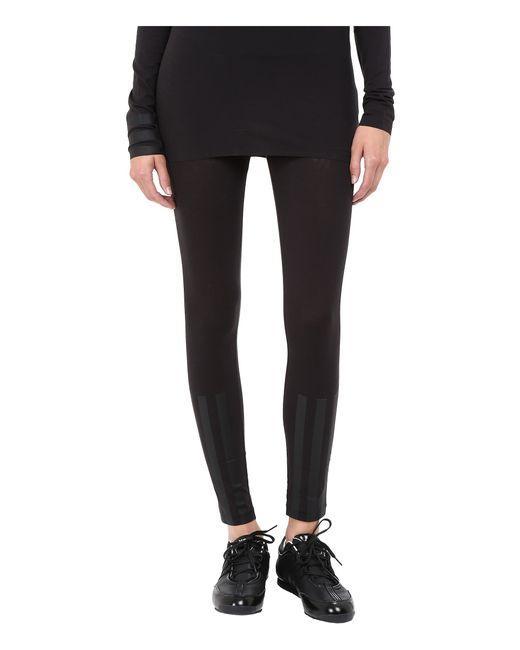
Schwarze Skinny Leggings Hose für Damen